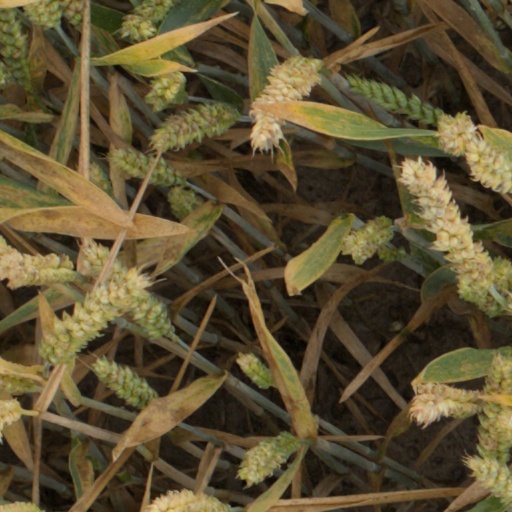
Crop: wheat